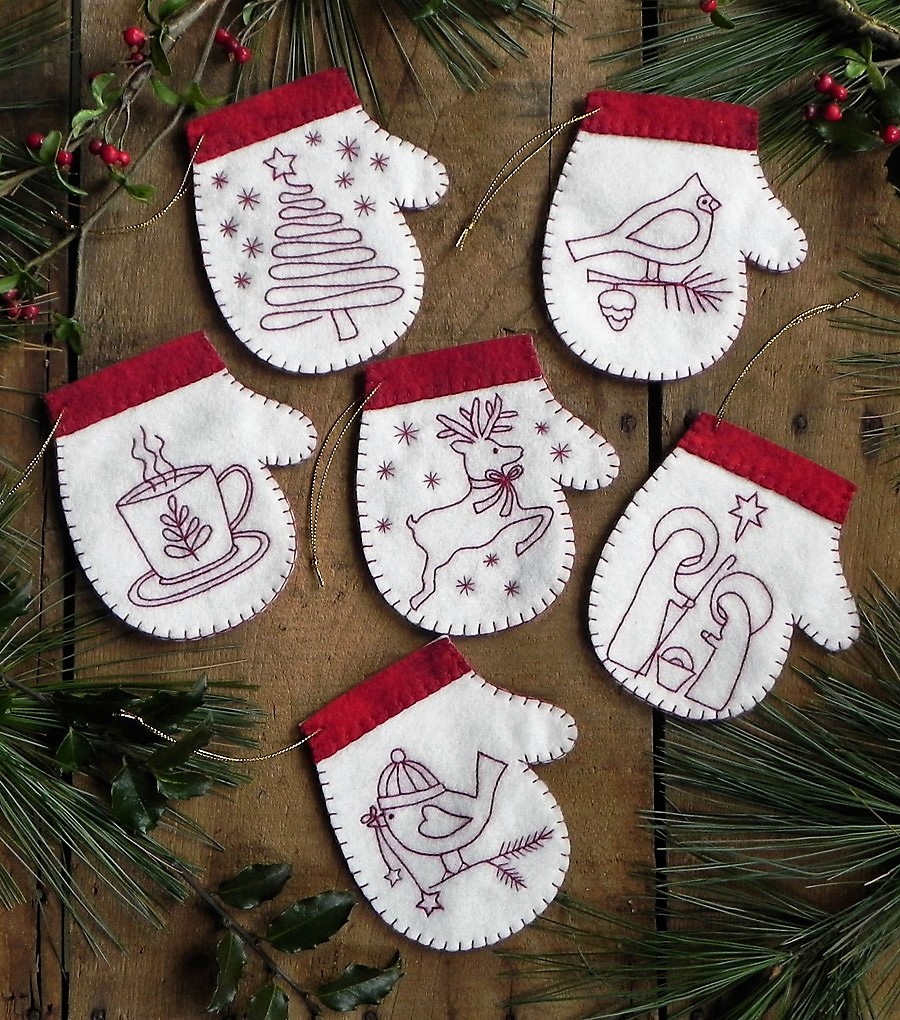
Redwork Mittens Downloadable Pattern
This is a downloadable pattern. Downloads are sent immediately after purchase. Elegant in their simplicity, these mittens use red embroidery stitching to create six festive designs. A reindeer, cardinal, steaming mug, Holy family, pine tree, and small bird with a hat are sewn in red thread on a white background. Mittens are finished with red cuffs and a red blanket stitch along the outside edge. Lovely for trimming a tree, they are also perfectly sized to hold gift cards or other small treasures. Please respect the copyright law. The artist has worked hard to create this work. If another copy is needed for a friend, another license needs to be purchased. Thank you for supporting the quilting community.
Brand: Rachels Of Greenfield
Category: Arts & Entertainment > Hobbies & Creative Arts > Arts & Crafts > Crafting Patterns & Molds > Needlecraft Patterns > Embroidery Patterns